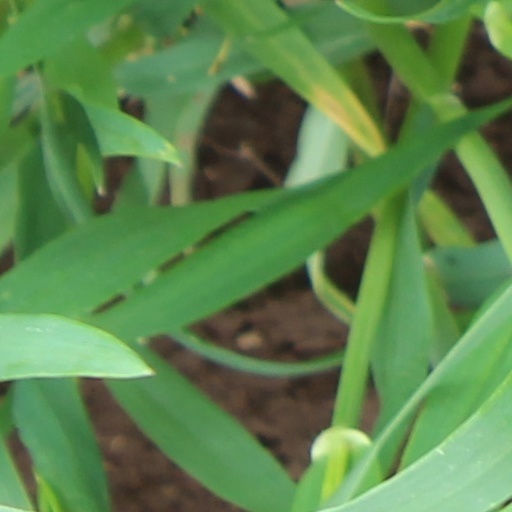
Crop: wheat